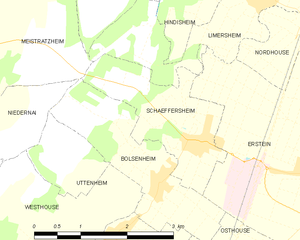
Carte des communes françaises